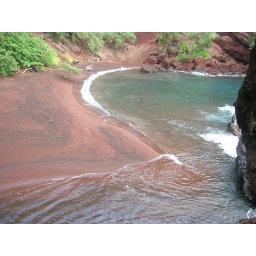
Kaihalulu red sand beach near Hana, Maui, Hawaii